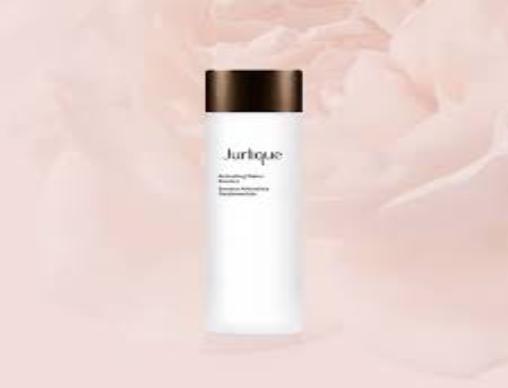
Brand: jurlique
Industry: Necessities